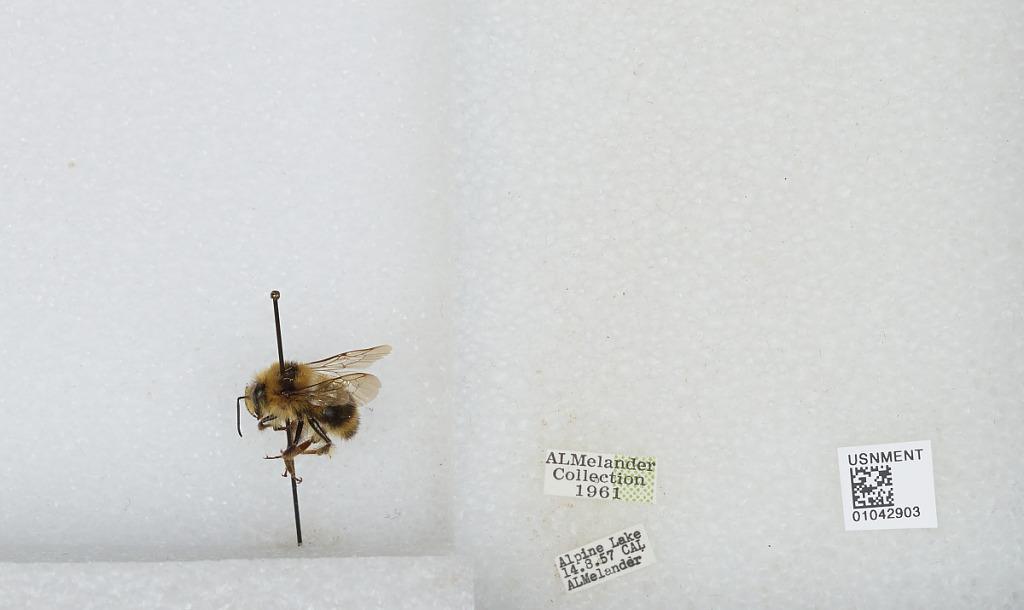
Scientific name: Bombus sp.
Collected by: A. Melander
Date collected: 1957-8-14
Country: United States
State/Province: California
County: Alpine
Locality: Alpine Lake
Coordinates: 37.9503, -122.627